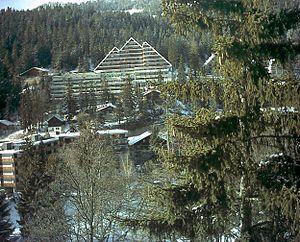
Montana est une ancienne commune du canton du Valais, située dans le district de Sierre. En décembre 2010, Montana avait 2 377 habitants. Elle fusionna le 1ᵉʳ janvier 2017 avec Mollens, Chermignon et Randogne pour former Crans-Montana.